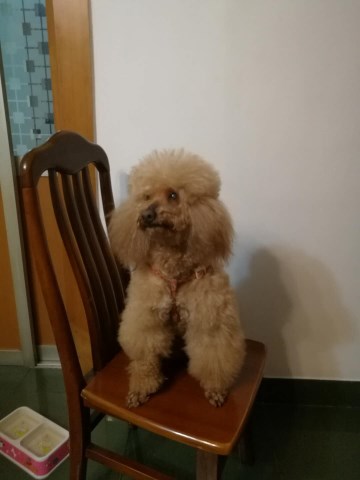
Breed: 7449-n000128-teddy